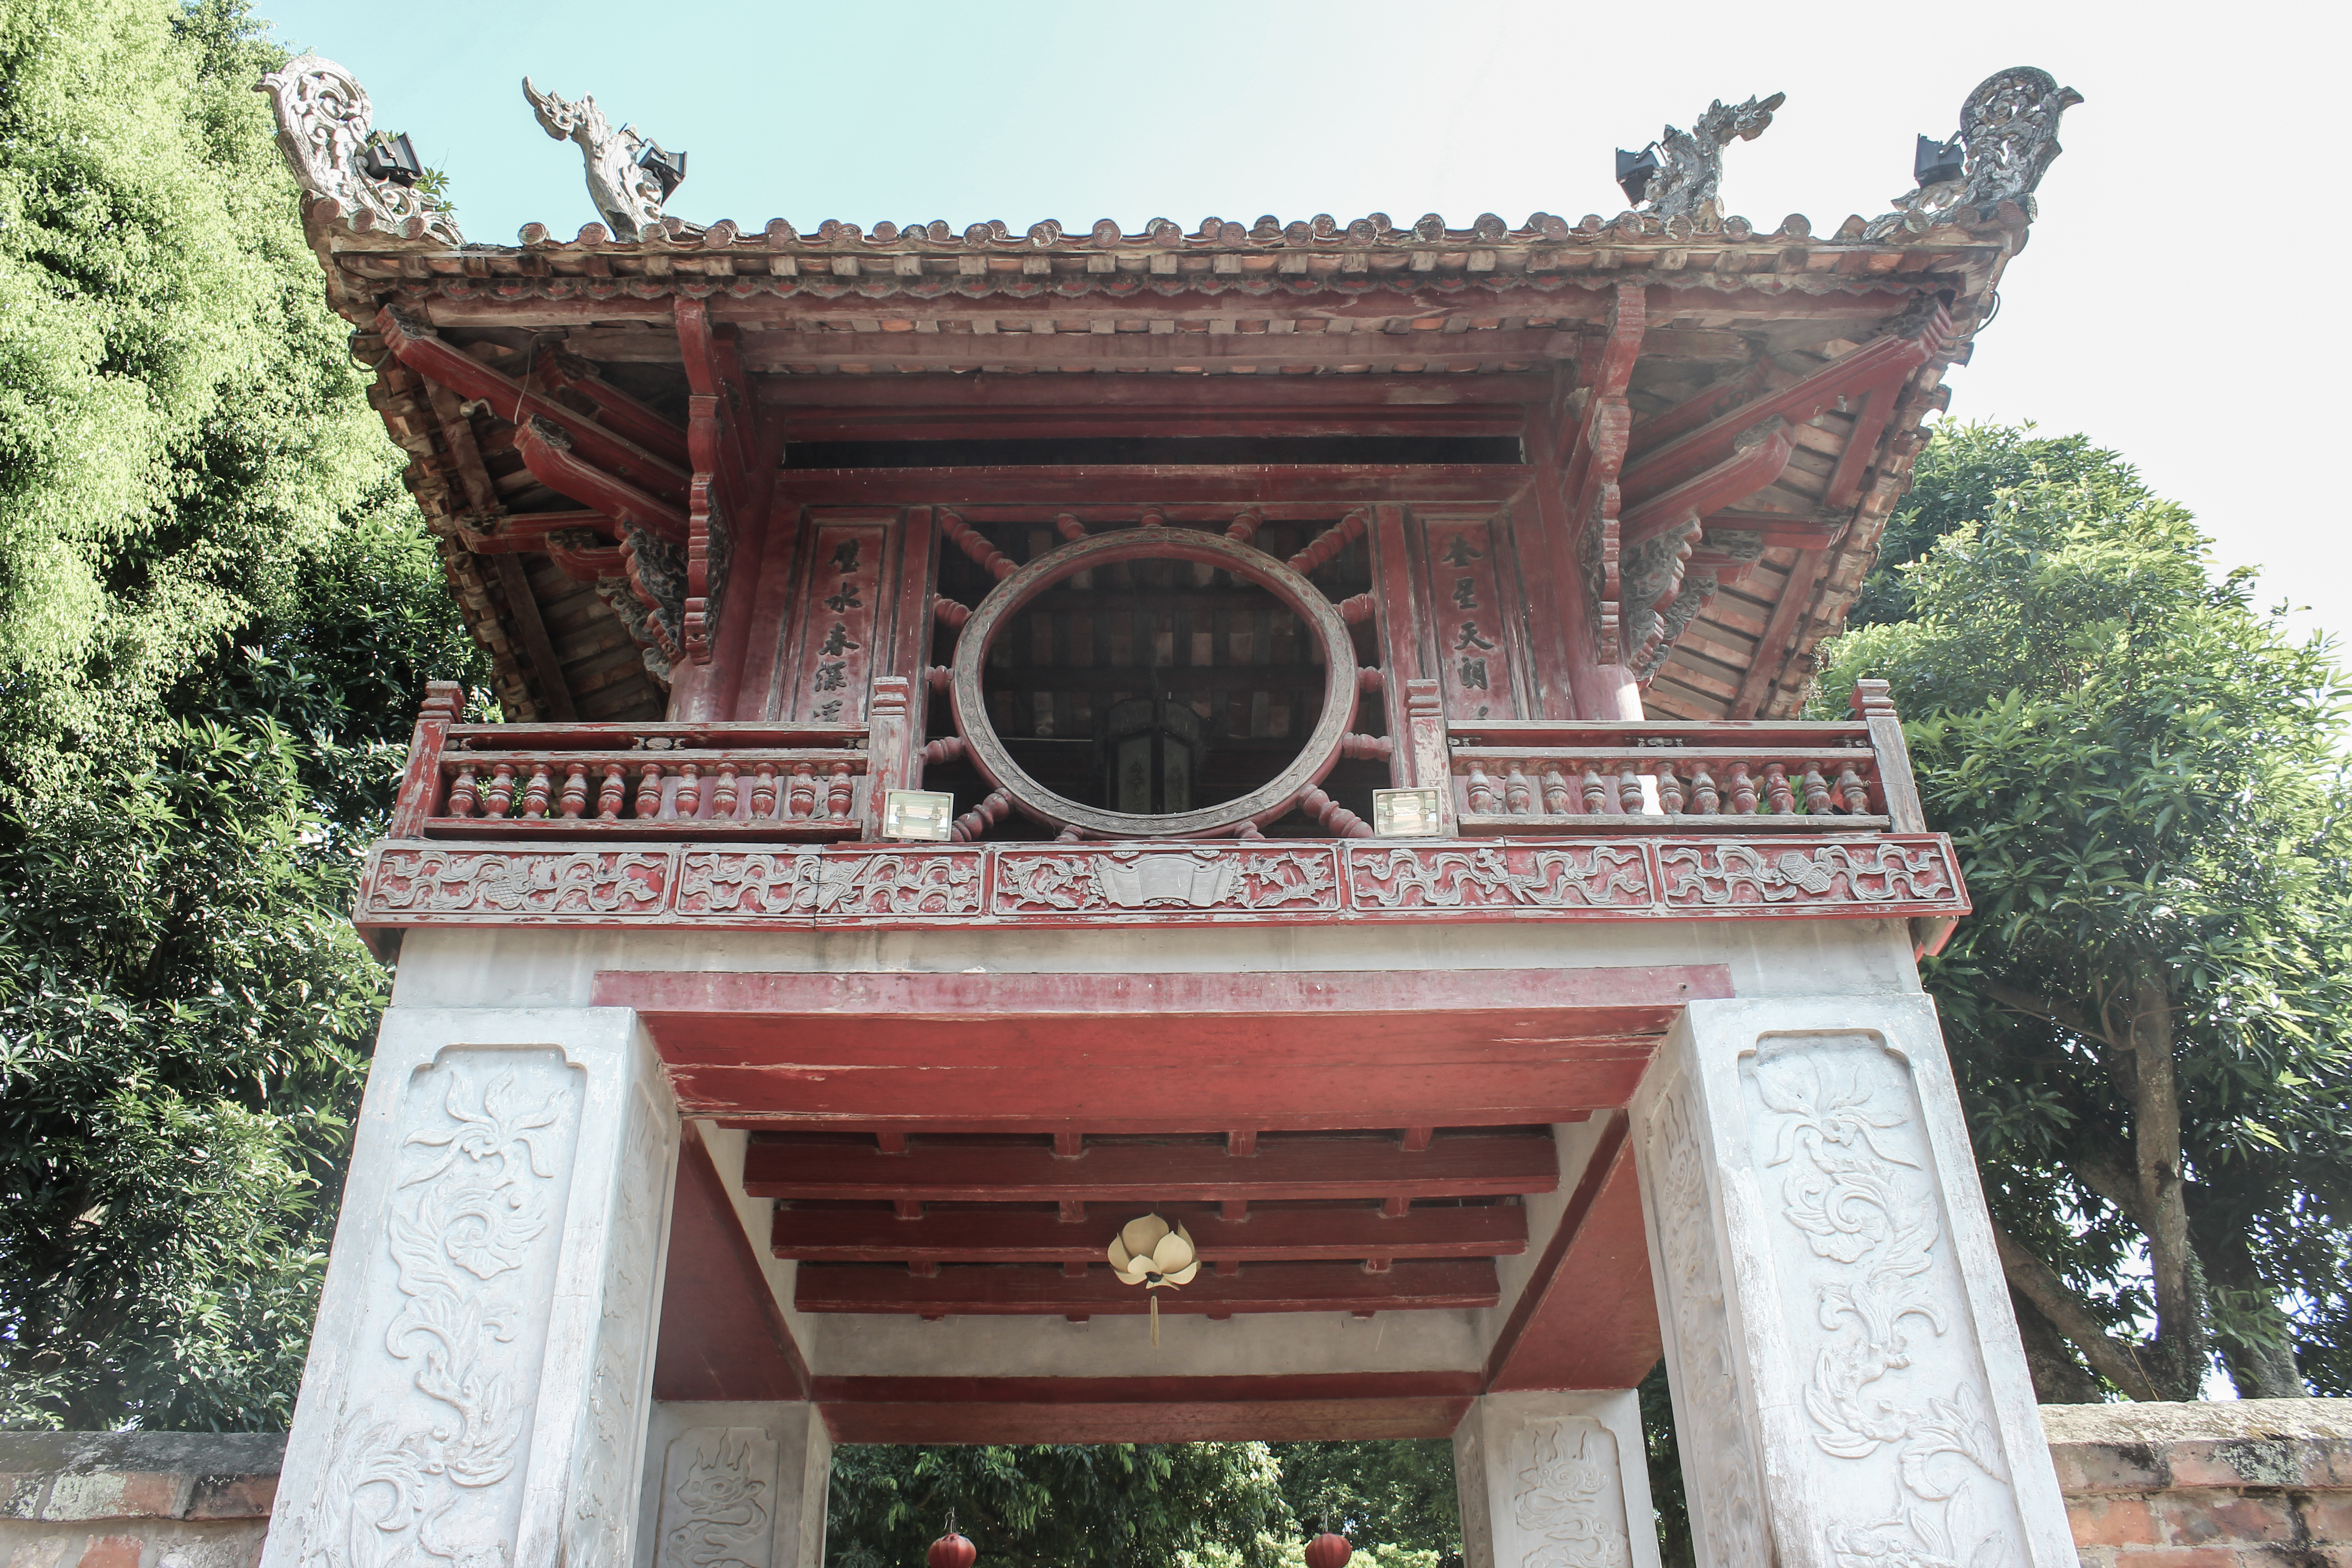
vietnam, asian, hanoi, school, architecture, chinese architecture, temple, building, historic site, shrine, place of worship, facade, arch